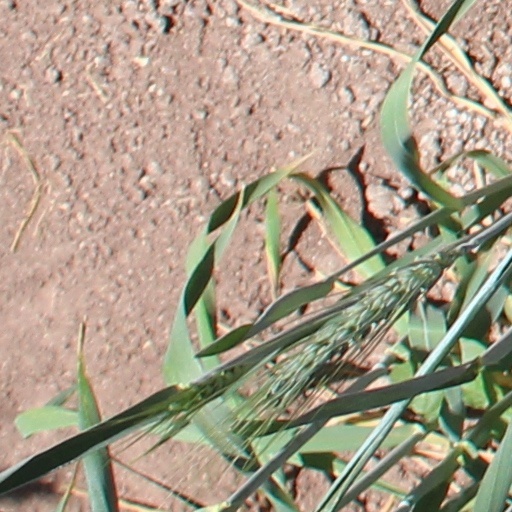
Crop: wheat